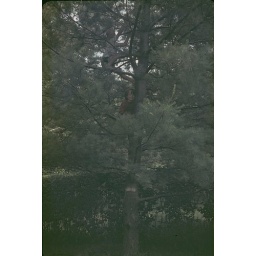
pine in back yard, Ted and Kelly Robinson in tree